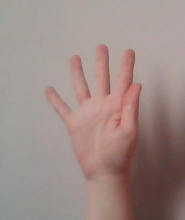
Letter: sheen